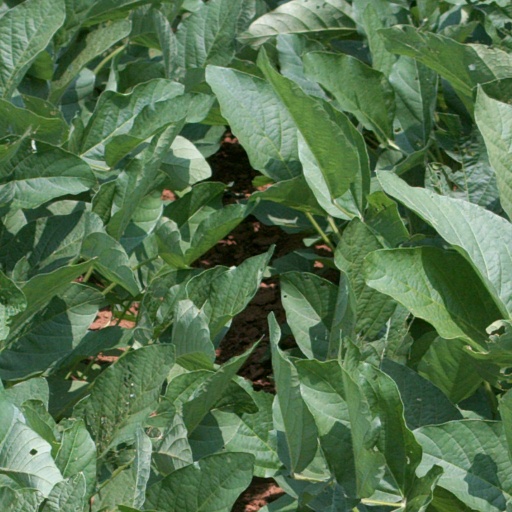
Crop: soybean